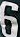
Number: 6